Airtight Bridge

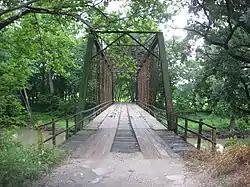
Eastern portal

The Airtight Bridge is a steel bridge spanning the Embarras River in Coles County, Illinois, in the United States north of Charleston, Illinois. The bridge is a Pratt through truss bridge with a steel structure, a wooden deck, and concrete piers. The bridge was built in 1914 by the Decatur Bridge Company and designed by engineer Claude L. James. It was added to the National Register of Historic Places in 1981. It reportedly got its name from the unnatural stillness encountered when crossing it.